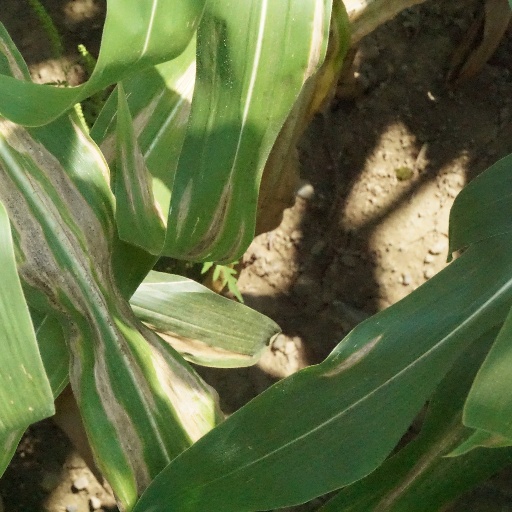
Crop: maize; corn